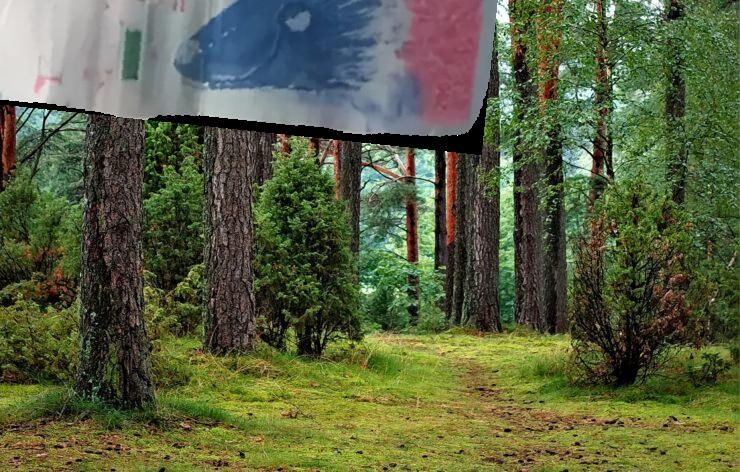
Denominación: 200